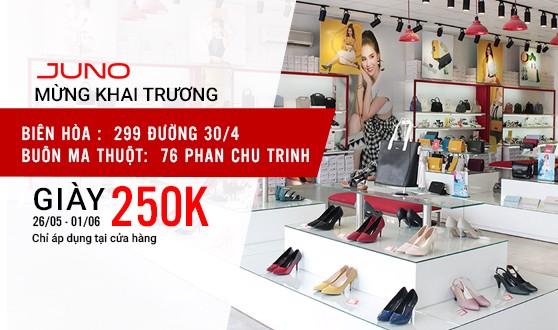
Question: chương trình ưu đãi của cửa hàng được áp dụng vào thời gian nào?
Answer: chương trình được áp dụng từ ngày 26 tháng 5 đến ngày 1 tháng 6